Catherine de' Medici's patronage of the arts

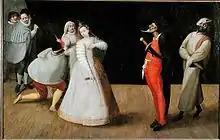
Commedia dell'arte troupe I Gelosi performing, by Hieronymus Francken I, , perhaps featuring Isabella Andreini

Catherine believed in the humanist ideal of the learned Renaissance prince whose power depended on letters as well as arms, and she was familiar with the writing of Erasmus, among others, on the subject. She enjoyed and collected books, and moved the royal collection to the Louvre, her principal residence. She delighted in the company of learned men and women, and her court was highly literary. Her government officials, such as secretary-of-state Nicolas de Neufville, seigneur de Villeroy, whose wife translated the epistles of Ovid, were perfectly at home in literary circles. When she could find the time, Catherine occasionally wrote verses herself, which she would show to the court poets. Her reading was not entirely highbrow, however. A superstitious woman, she believed implicitly in astrology and soothsaying, and her reading matter included "The Book of Sibyls" and the almanacs of Nostradamus.